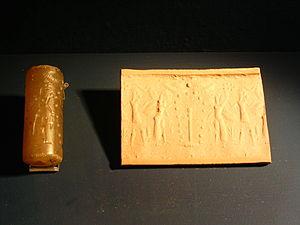
L'Assyrie est une ancienne région du nord de la Mésopotamie, qui tire son nom de la ville d'Assur, du même nom que sa divinité tutélaire. À partir de cette région s'est formé, au IIᵉ millénaire av. J.-C., un royaume puissant qui devient plus tard un empire. Aux VIIIᵉ et VIIᵉ siècles av. J.-C., l'Assyrie contrôle des territoires s'étendant sur la totalité ou sur une partie de plusieurs pays actuels, comme l'Irak, la Syrie, le Liban, la Turquie et l'Iran.